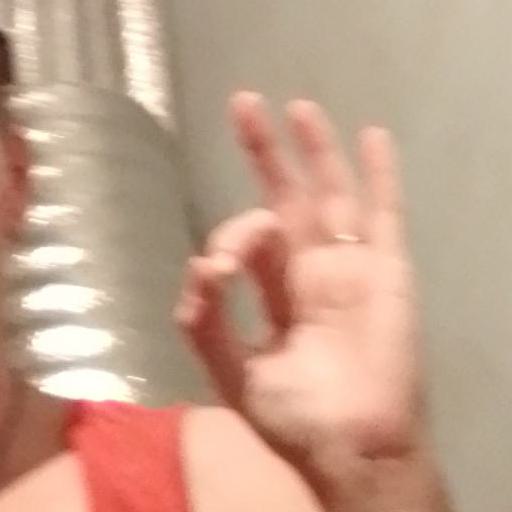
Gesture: ok